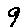
Label: 9